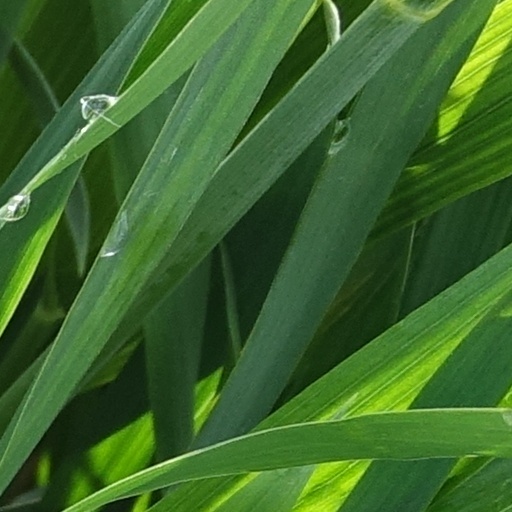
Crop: wheat